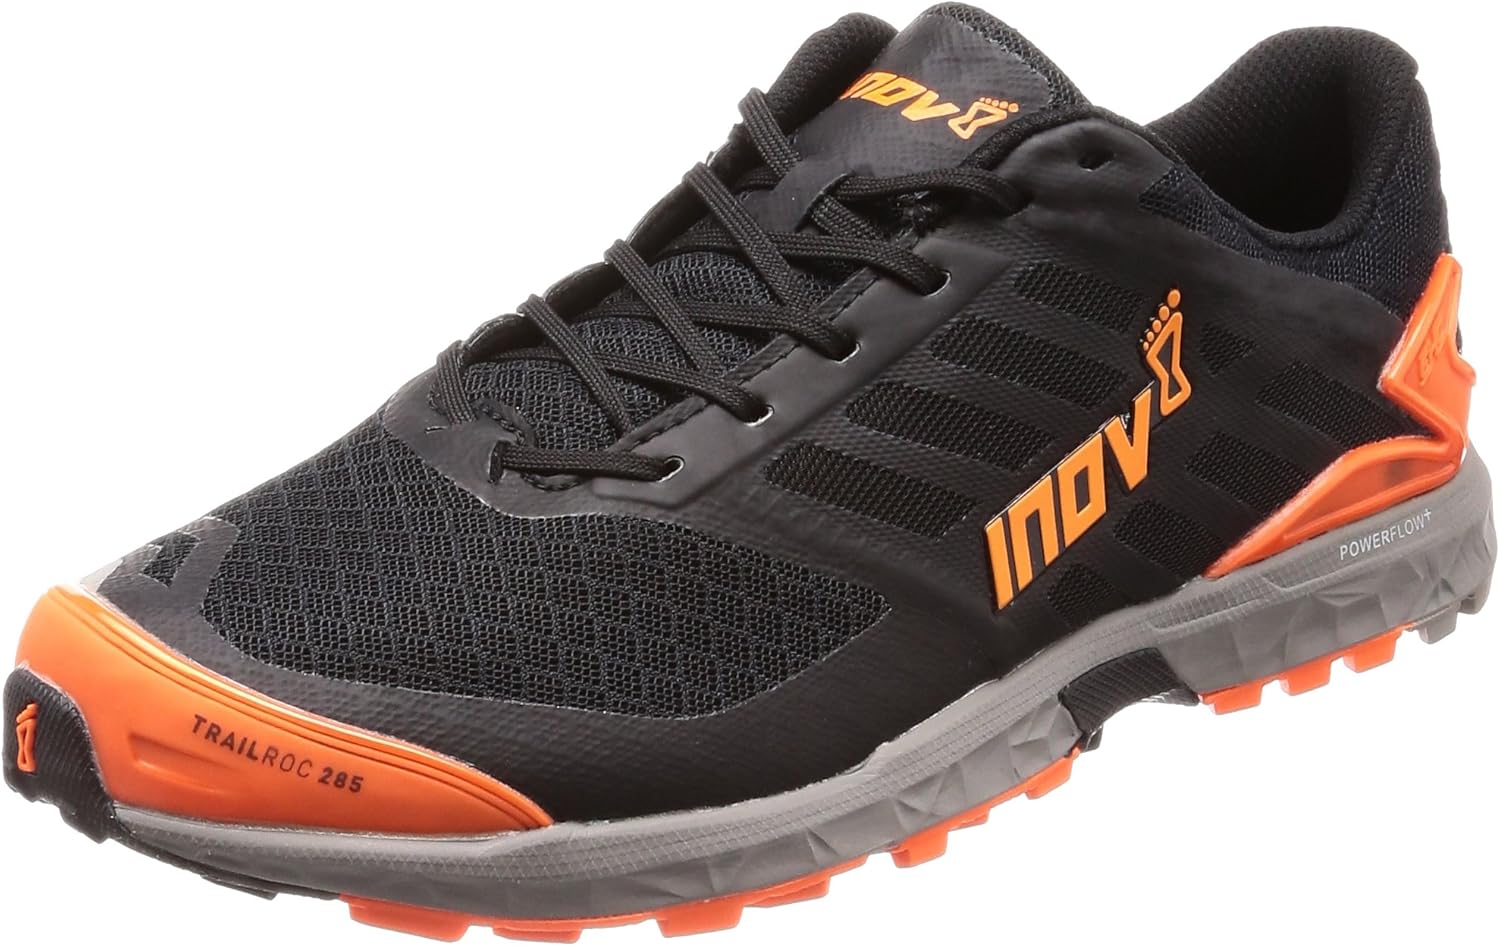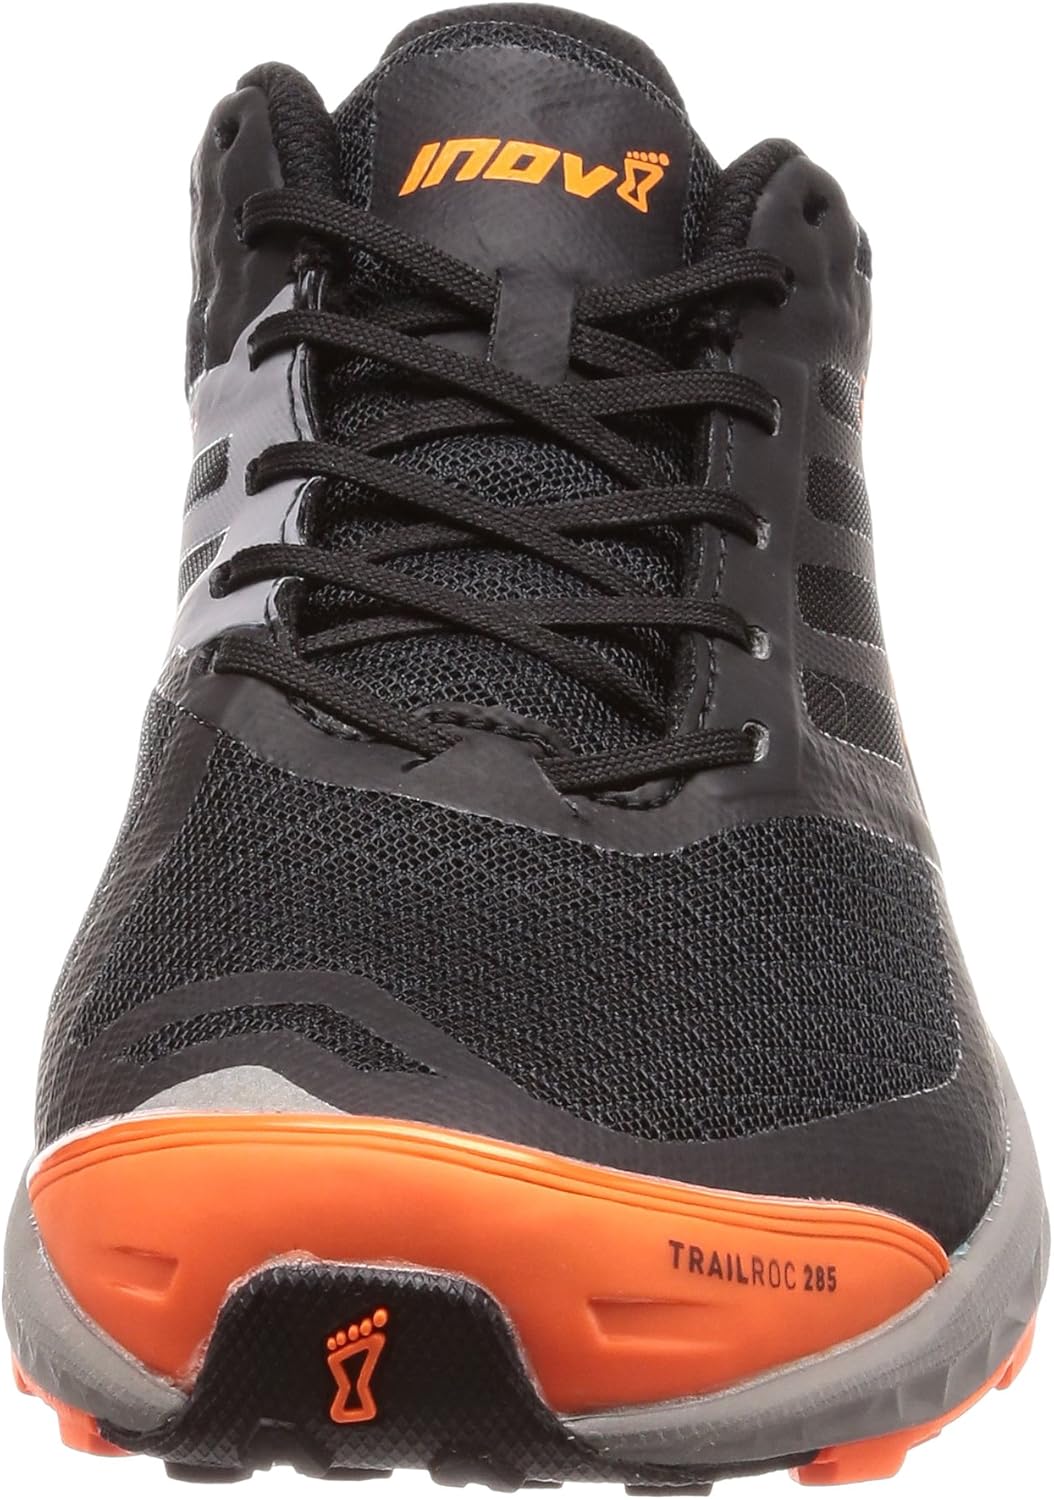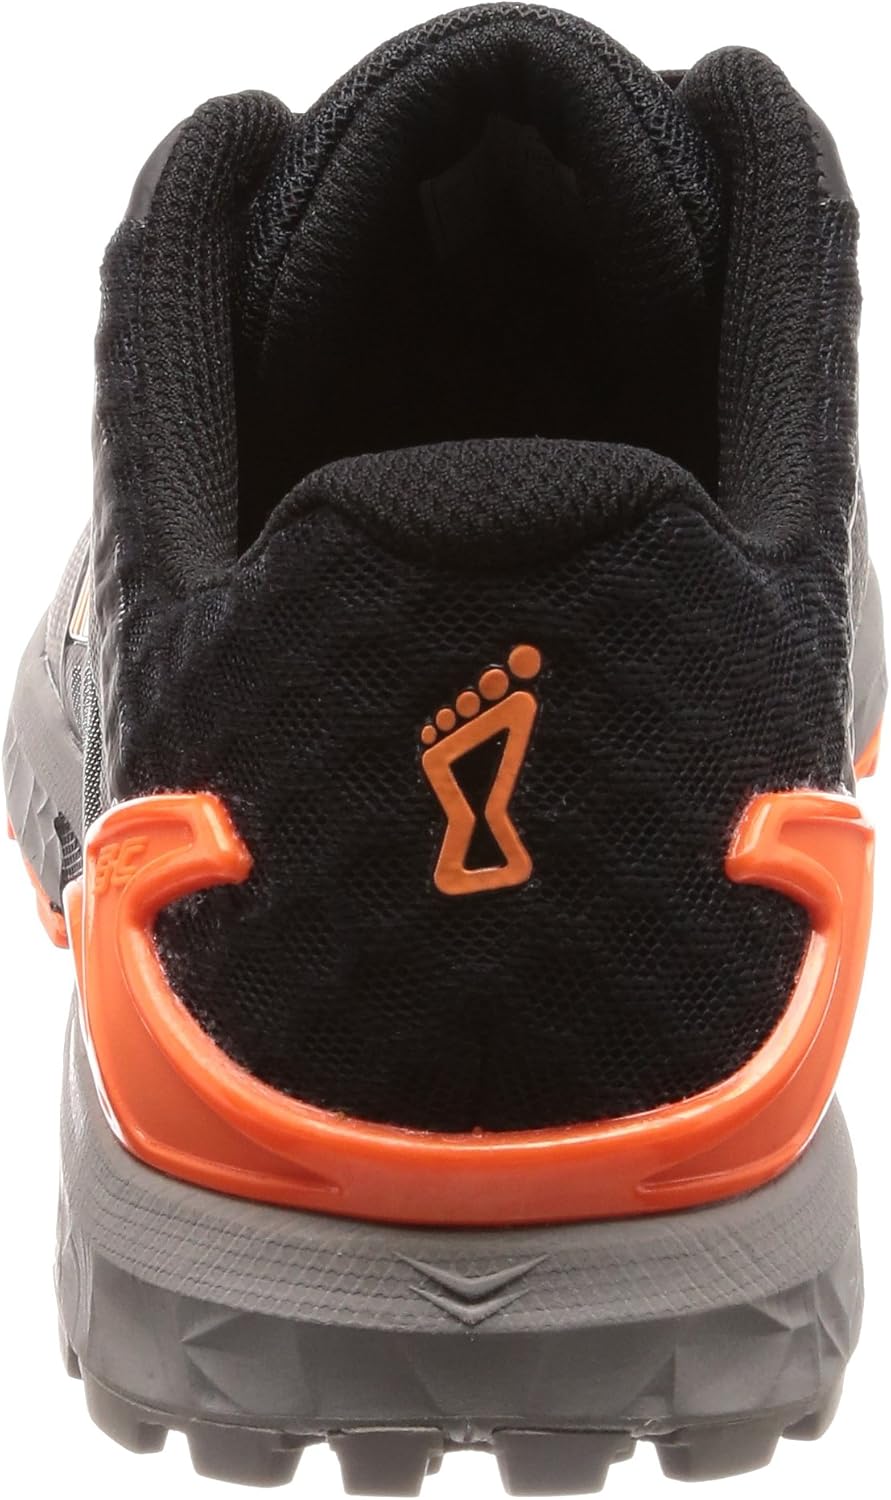
Inov-8 Trailroc 285 Trailrunning Shoe - Men's, Black/Orange, 12, 000629-BKOR-M-01-12
Category: AMAZON FASHION
Inov-8 Trailroc 285 Trailrunning Shoe - Men's, Black/Orange, 12, 000629-BKOR-M-01-12
Features: Synthetic-and-mesh | Synthetic sole